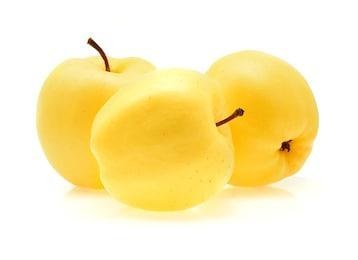
Label: apple